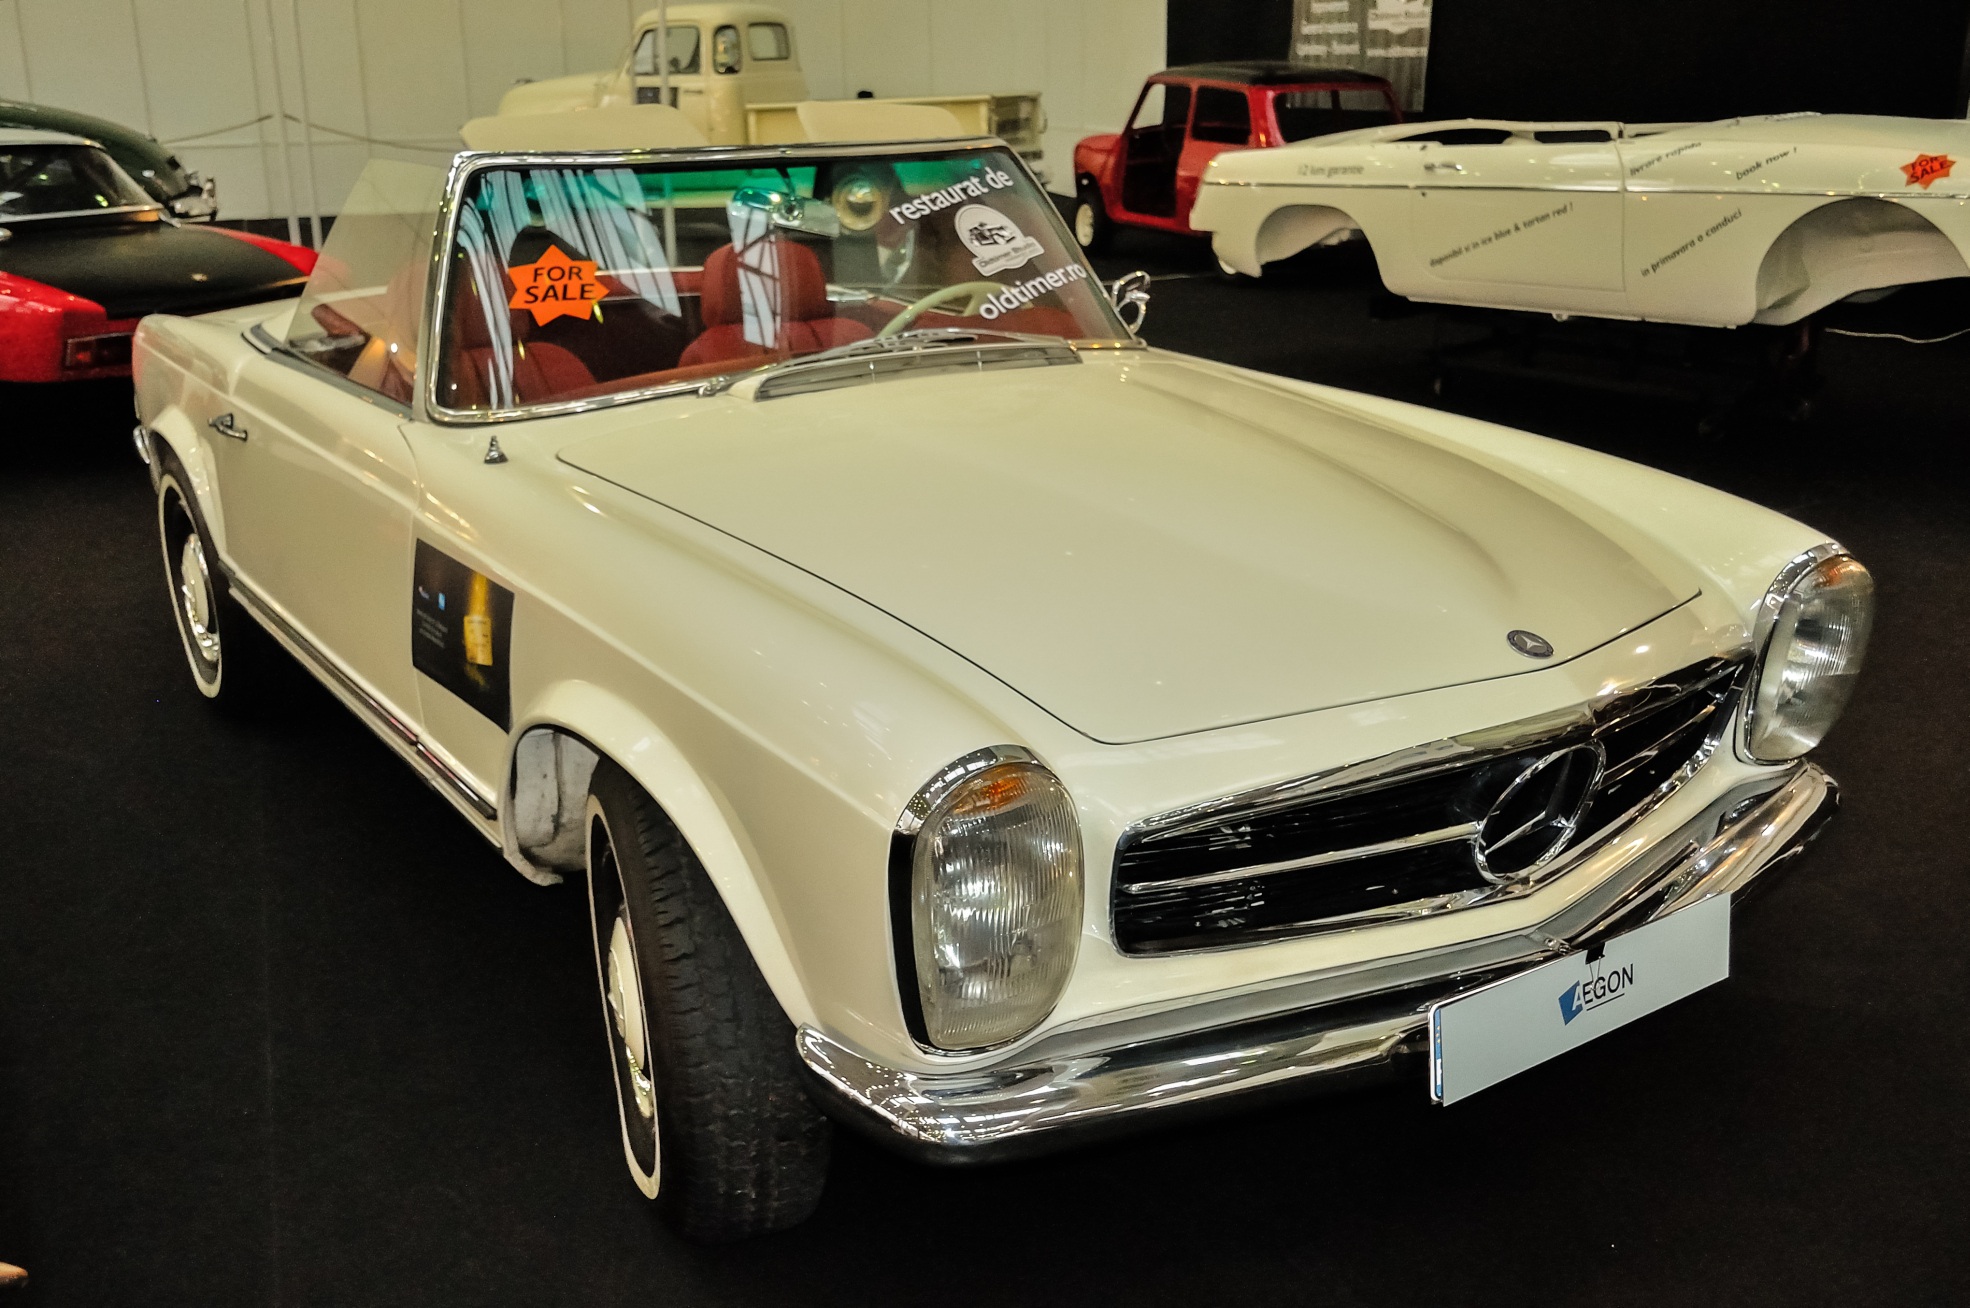
white, sport, car, automobile, isolated, vehicle, drive, auto, speed, classic car, automotive, sports car, vintage car, power, expo, racing, motor, sedan, oldtimer, mercedes, convertible, fast, mercedes benz, antique car, model car, auto show, land vehicle, automobile make, automotive exterior, automotive design